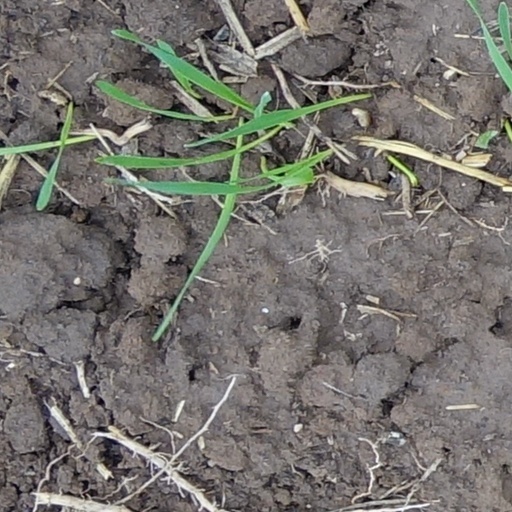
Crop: wheat